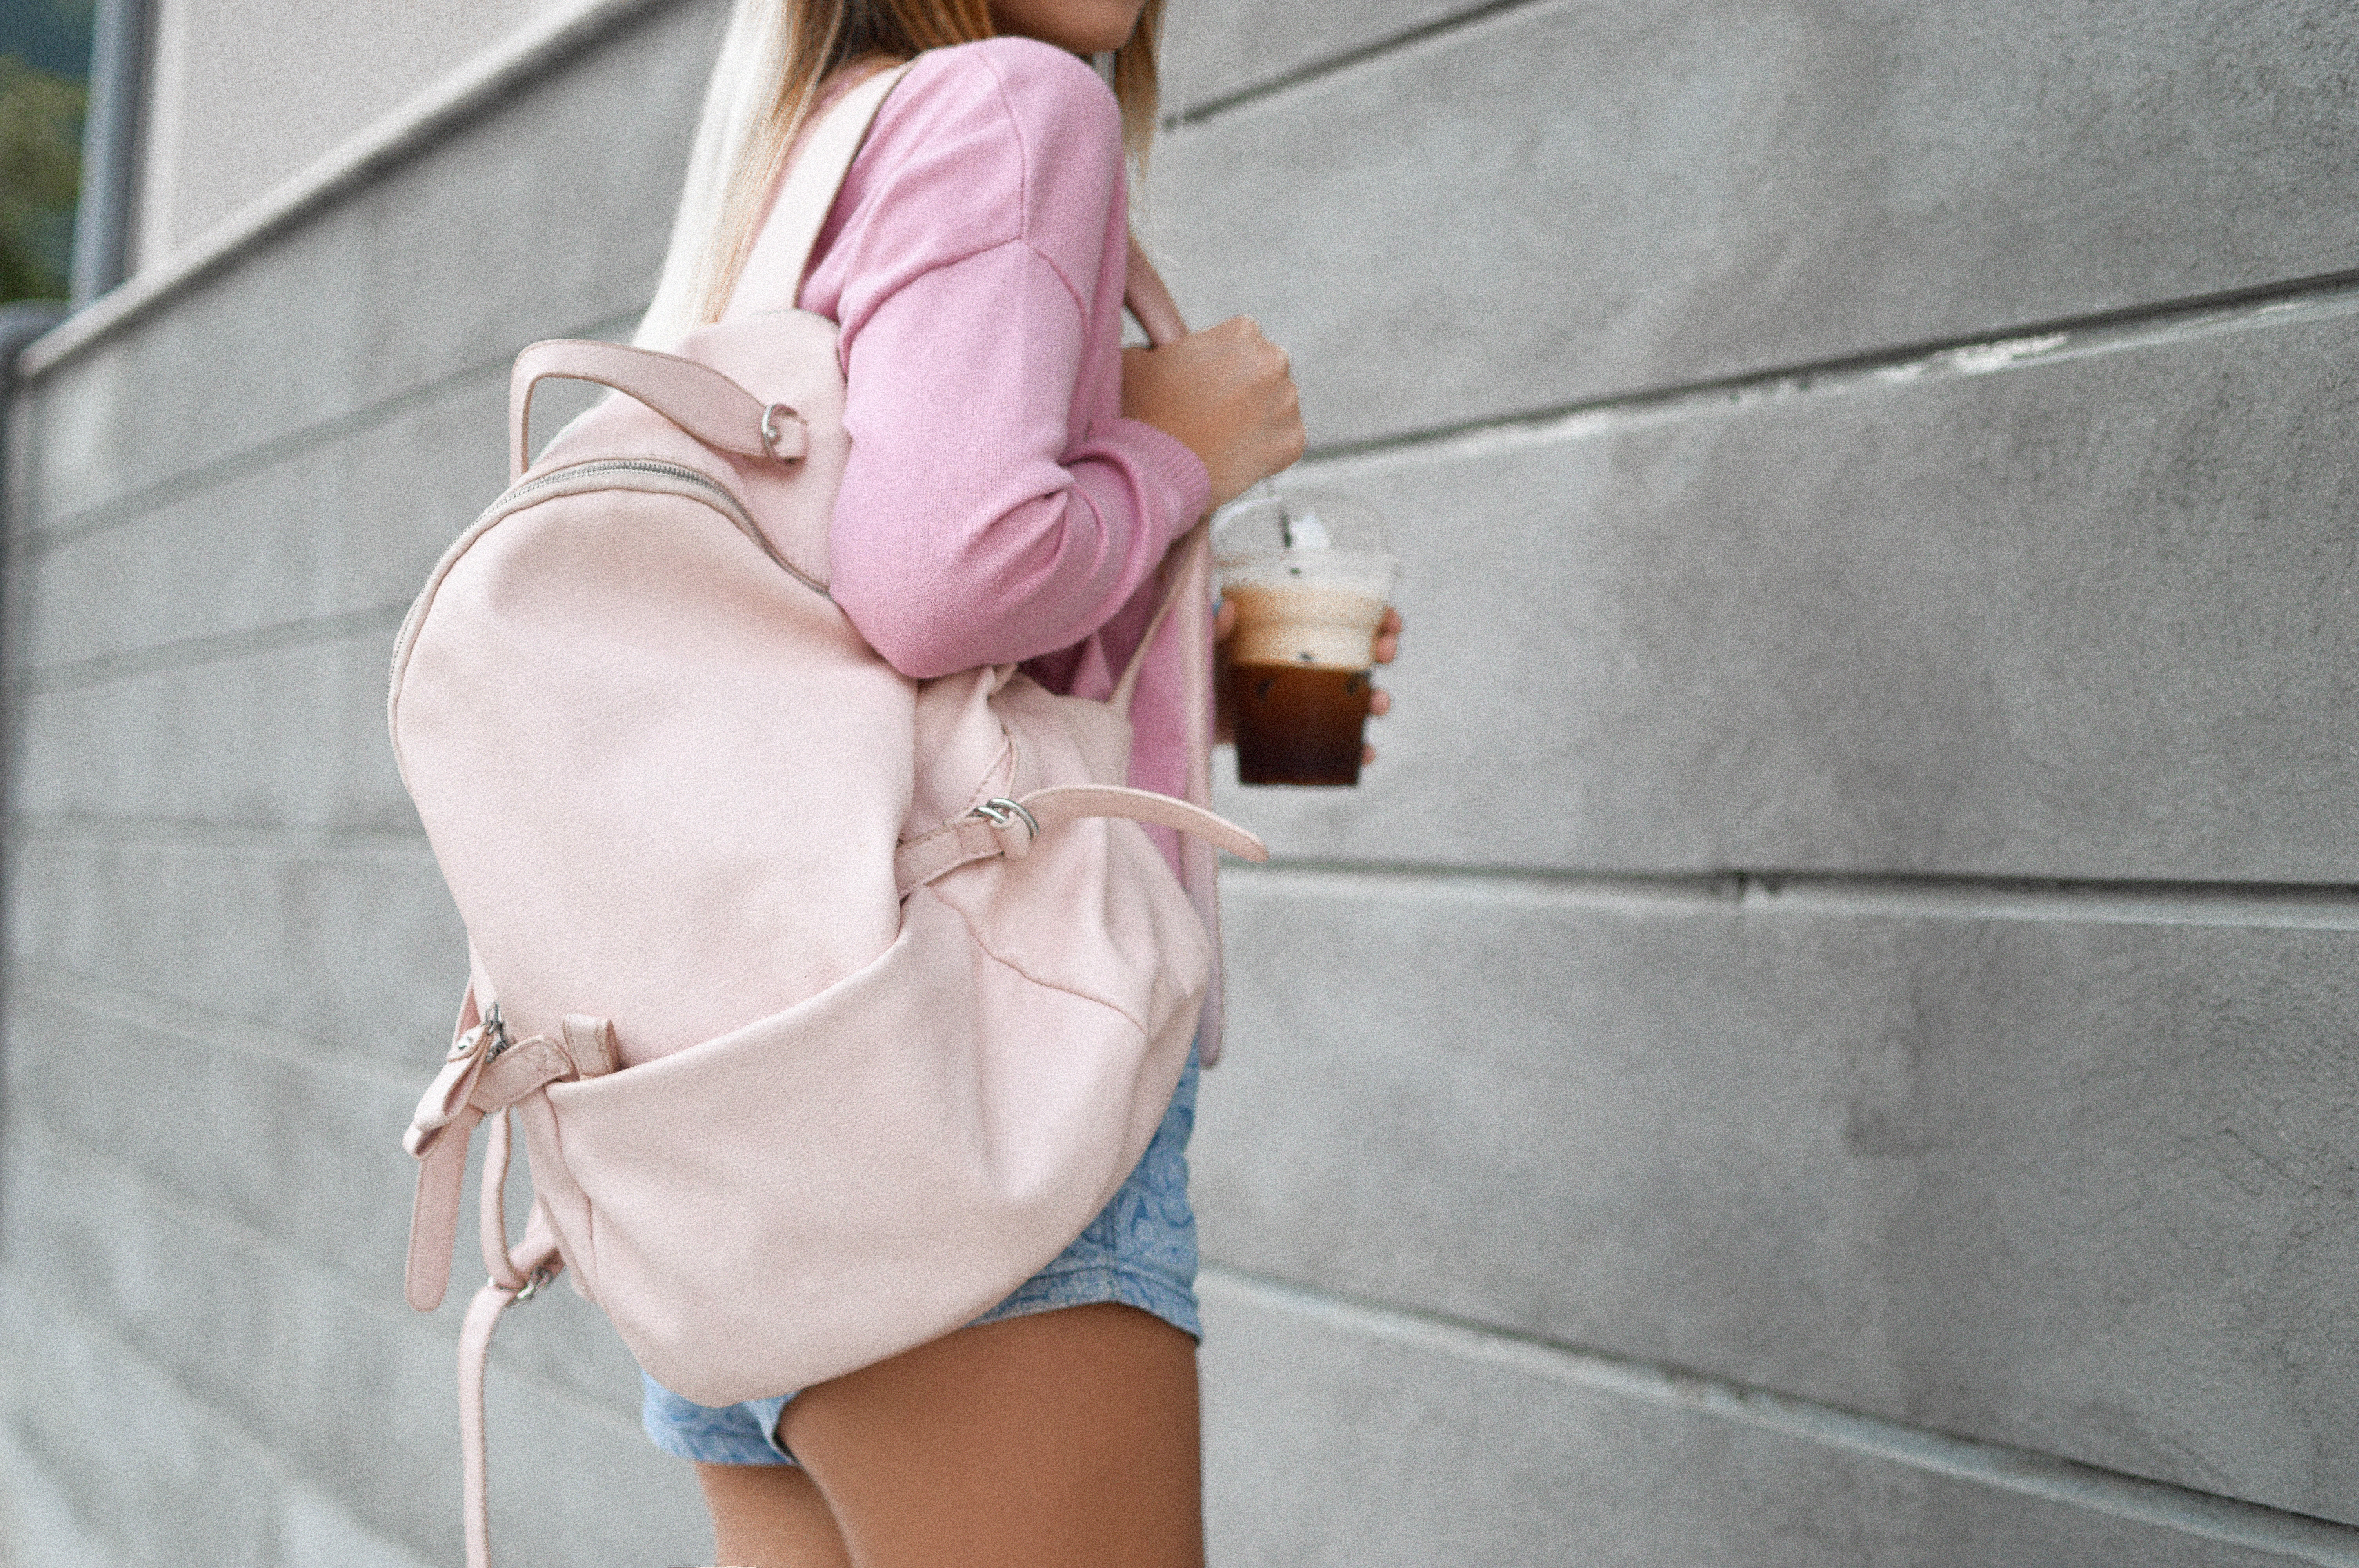
coffee, girl, woman, white, backpack, leg, model, spring, bag, fashion, clothing, lady, pink, dress, skin, beauty, blond, costume, photo shoot